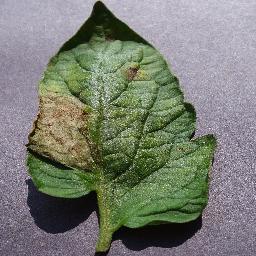
Label: Tomato___Late_blight